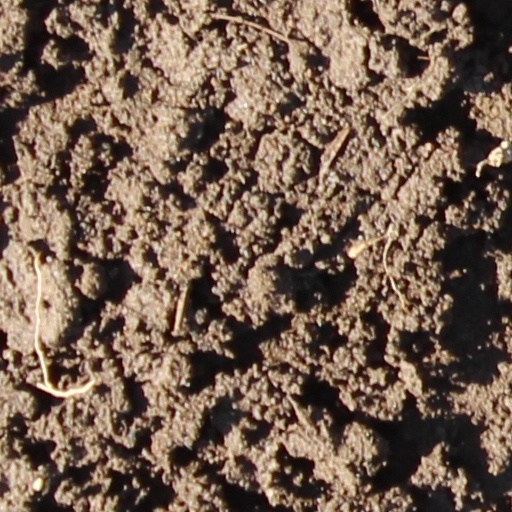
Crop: wheat